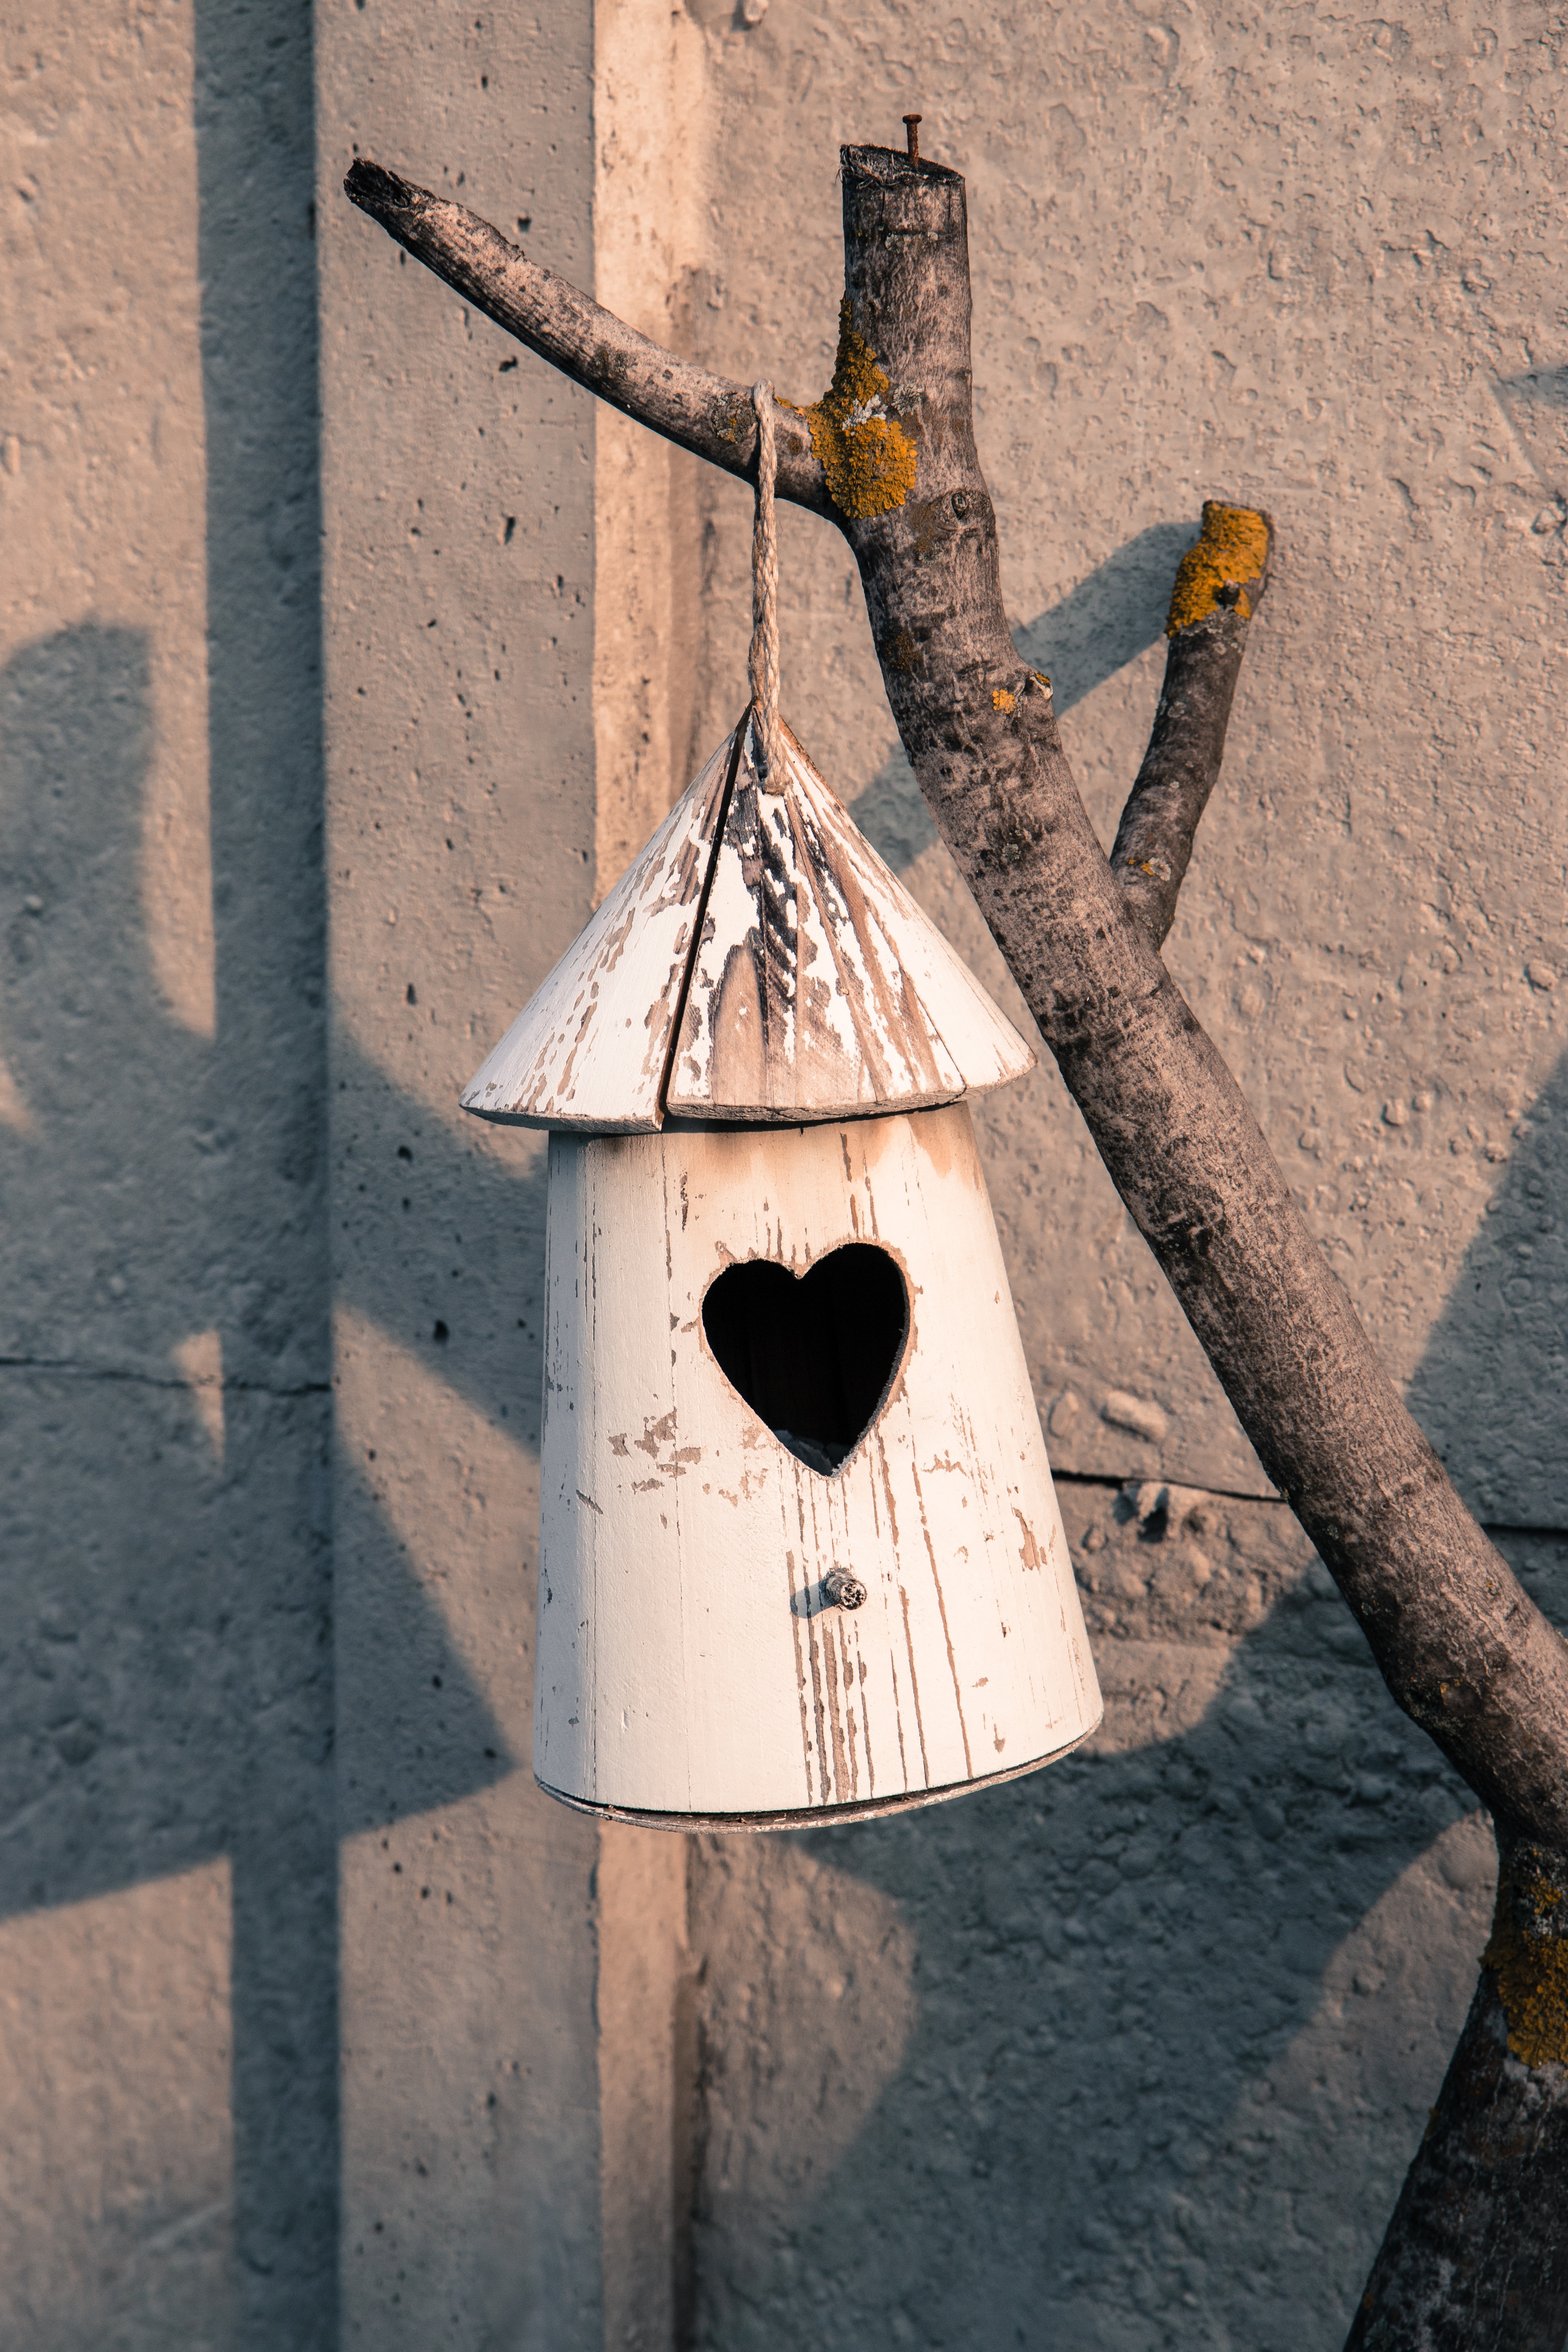
wood, wall, color, garden, sculpture, art, temple, photograph, shape, bird hut